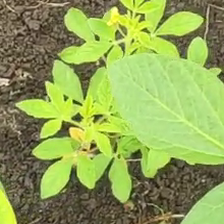
Weed species: Sicklepod_(Senna obtusifolia)